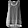
Label: Shirt